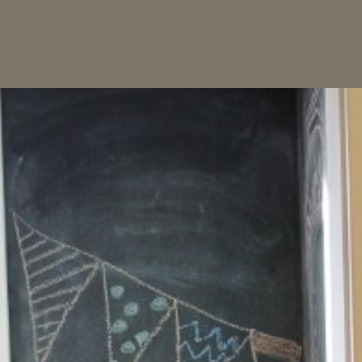
Material: other